Chrislea Airguard

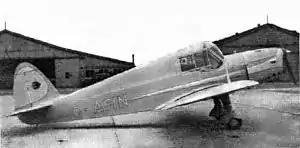
Chrislea Airguard (G-AFIN), Heston 1939

The Chrislea L.C.1 Airguard is a 1930s British two-seat cabin monoplane, designed by R.C. Christophorides and B V Leak, and built by Chrislea Aircraft Limited at Heston Aerodrome.